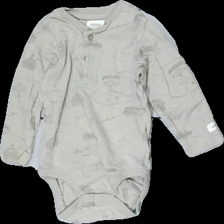
View: front
Type: Top
Category: Children
Brand: Newbie (Kappahl)
Colors: Beige
Material: 100% cotton
Pattern: Other
Cut: Regular
Size: 80
Season: All
Price range: 50-100
Recommended usage: Reuse